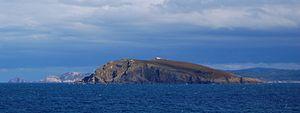
Le phare de l'île Coelleira est un phare situé au sommet de l'île Coelleira au large la commune de O Vicedo, dans la province de Lugo.